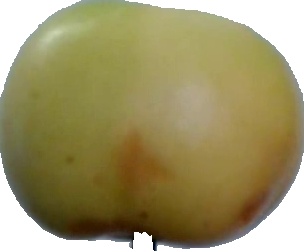
Label: apple_6